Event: Typhoon Ruby
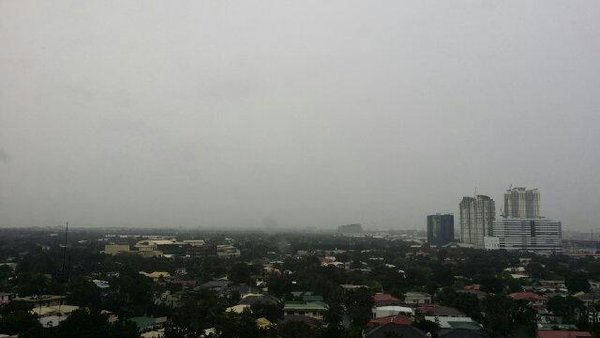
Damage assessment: no_damage